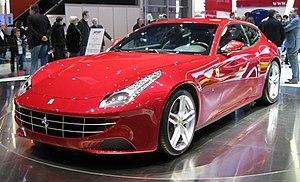
Salon international de l'automobile de Genève